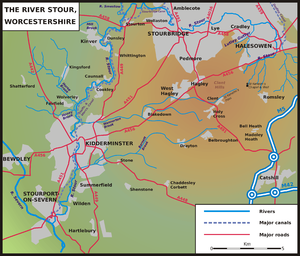
La Stour est une rivière de l'ouest de l'Angleterre. Longue de 40 km, elle prend sa source près de Romsley, et se jette dans la Severn à Stourport-on-Severn. Elle traverse notamment les villes de Halesowen, Stourbridge et Kidderminster. La majeure partie de son cours se situe dans le comté du Worcestershire, mais elle passe également dans les Midlands de l'Ouest et dans le Staffordshire.